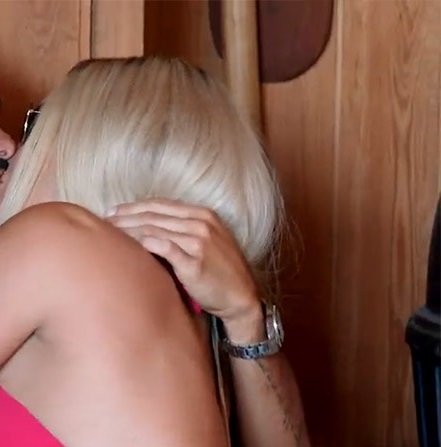
Gender: women